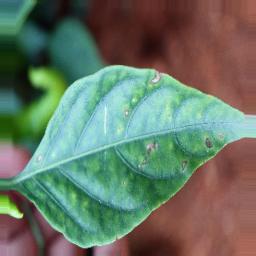
Label: cercospora